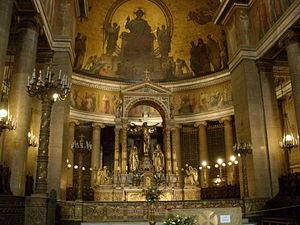
Maître-autel de l'église Saint-Vincent-de-Paul à Paris
L'église Saint-Vincent-de-Paul à Paris, située sur la place Franz-Liszt dans le 10ᵉ arrondissement, est dédiée à saint Vincent de Paul. Elle domine le quartier construit au XIXᵉ siècle sur l'emplacement de l'ancien enclos Saint-Lazare, où était située la maison saint Lazare, occupée par Saint Vincent de Paul et la Congrégation de la Mission de 1632 à 1793, et où il a vécu et œuvré.